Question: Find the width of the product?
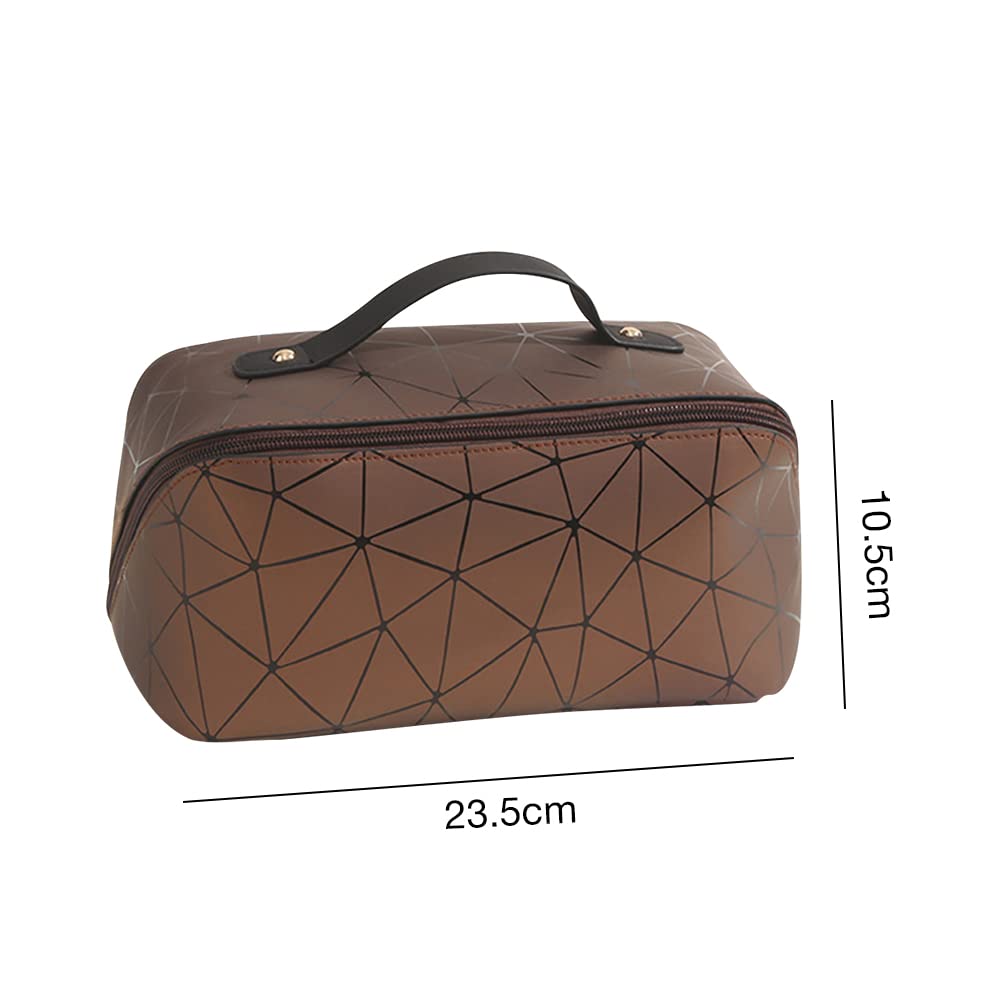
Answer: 10.5 centimetre